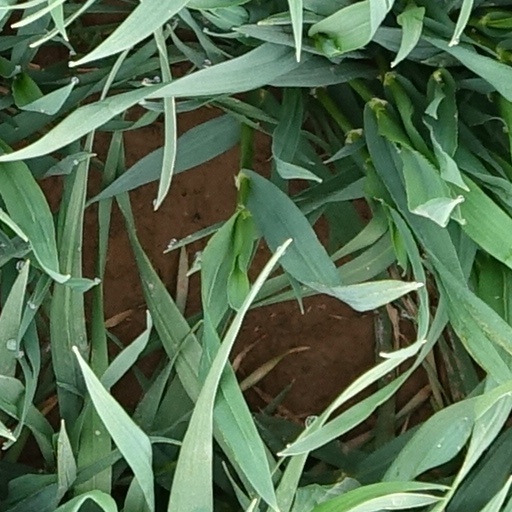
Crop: wheat